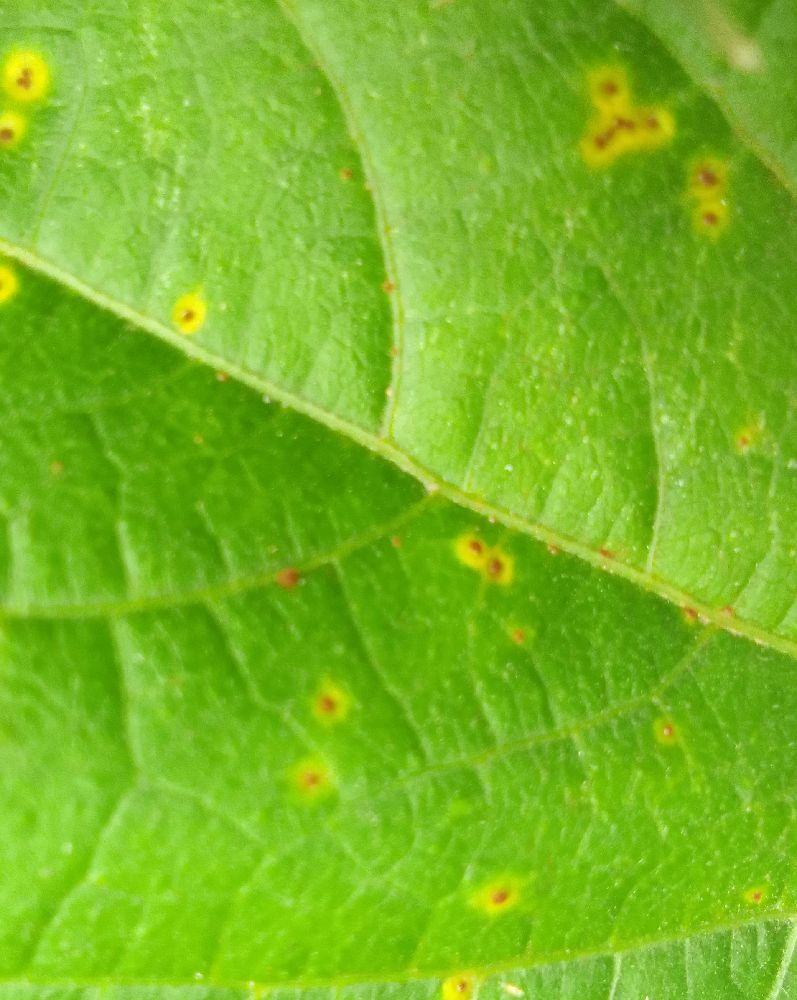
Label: rust